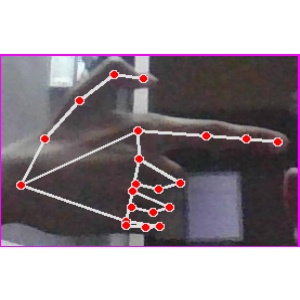
अक्षर: ब